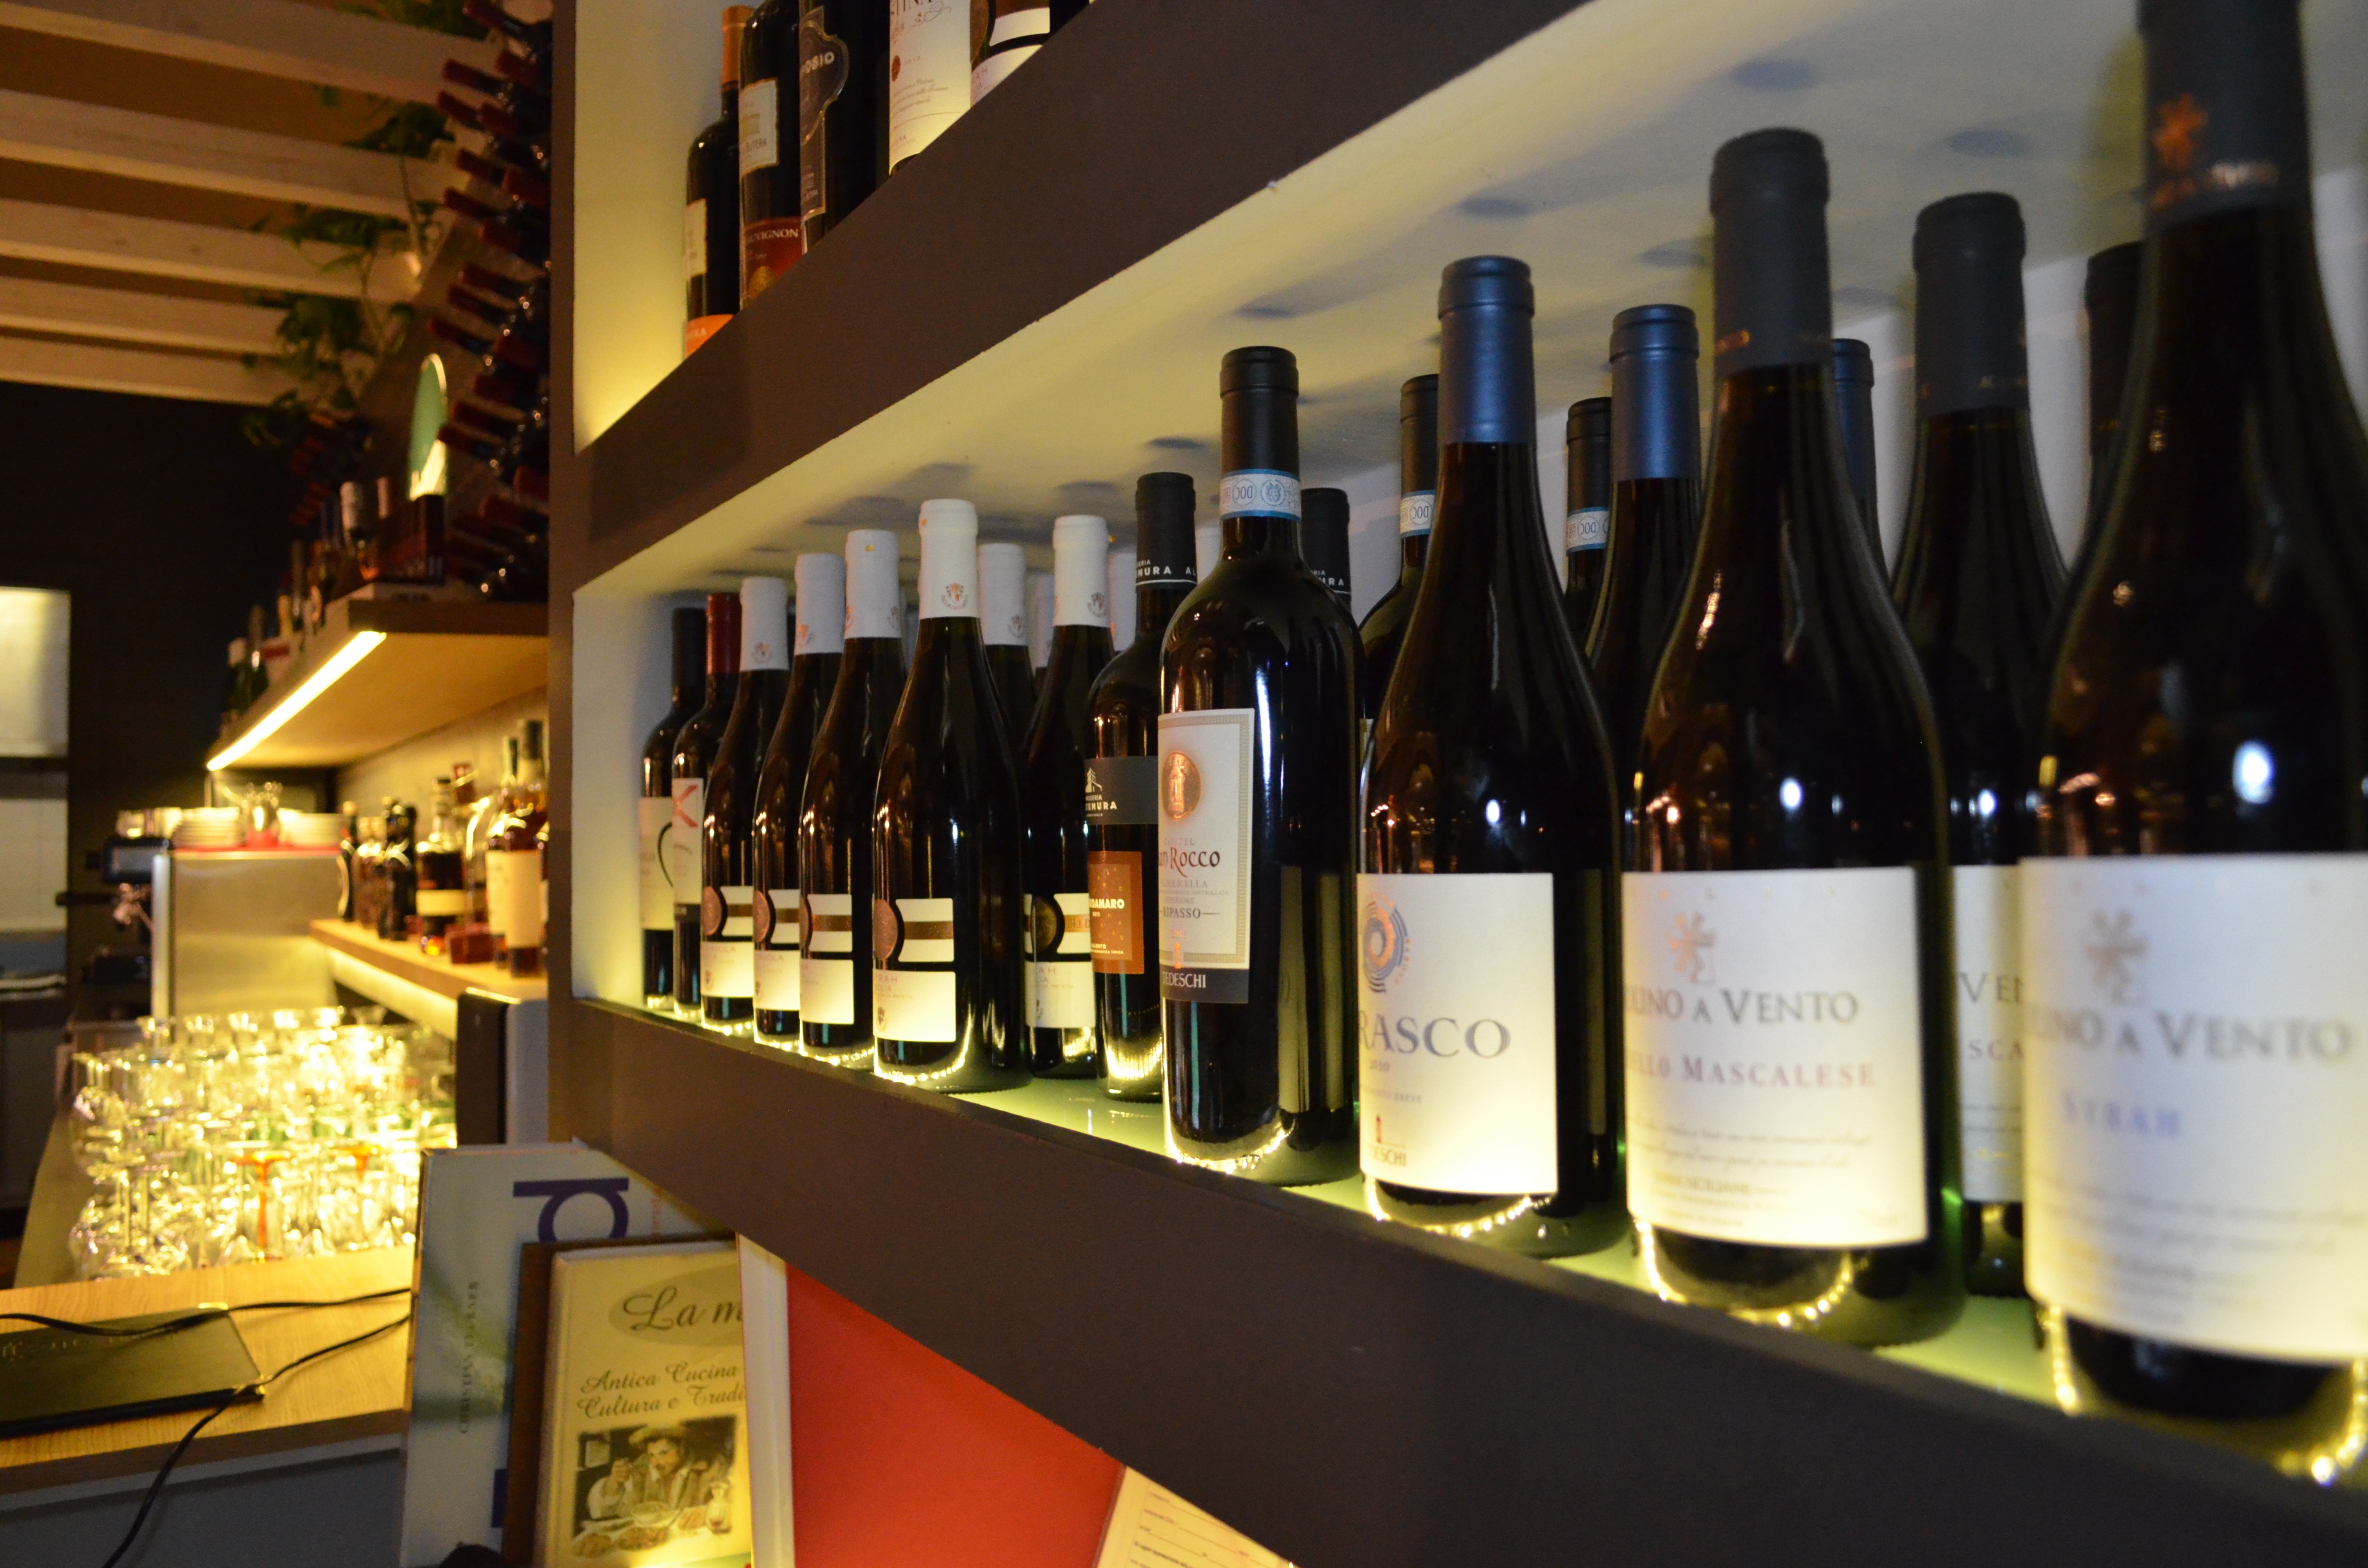
wine, bar, counter, drink, shelf, bottle, red wine, alcohol, bottles, cellar, enoteca, aperitif, bottle of wine, wines, alcoholic beverage